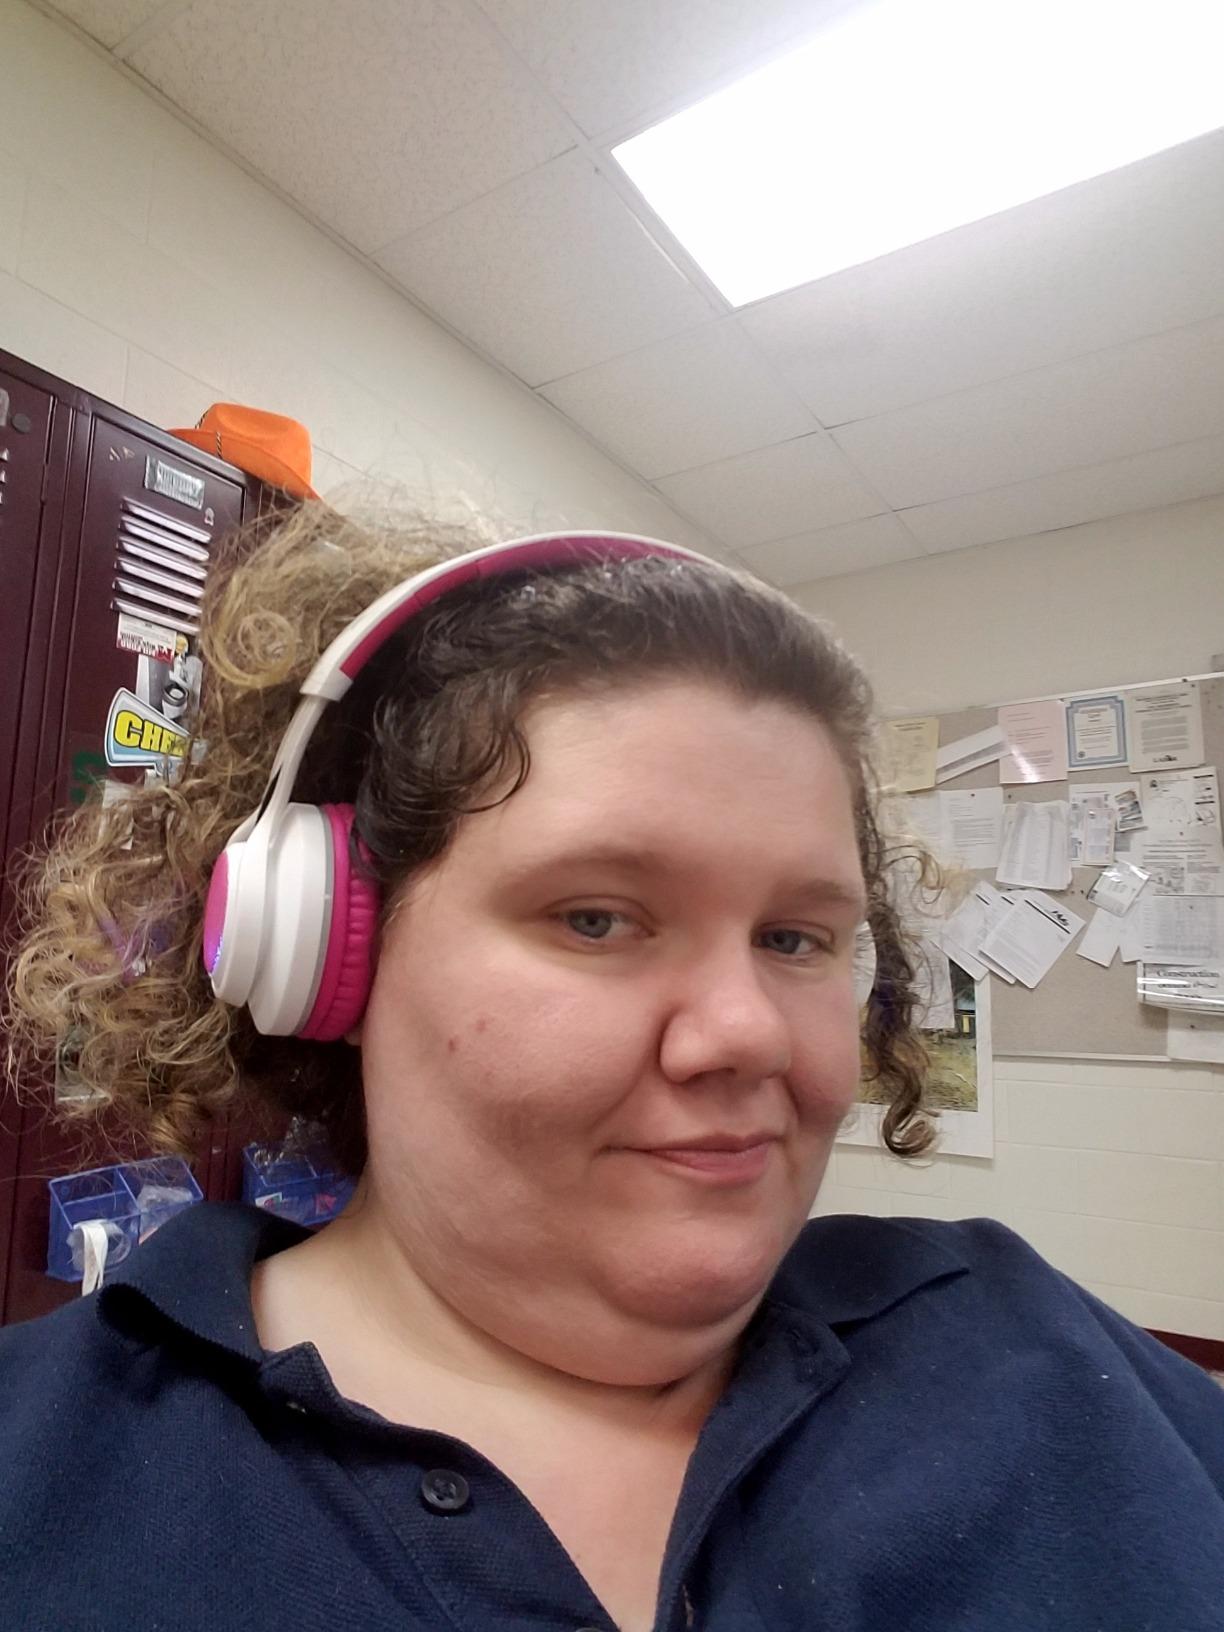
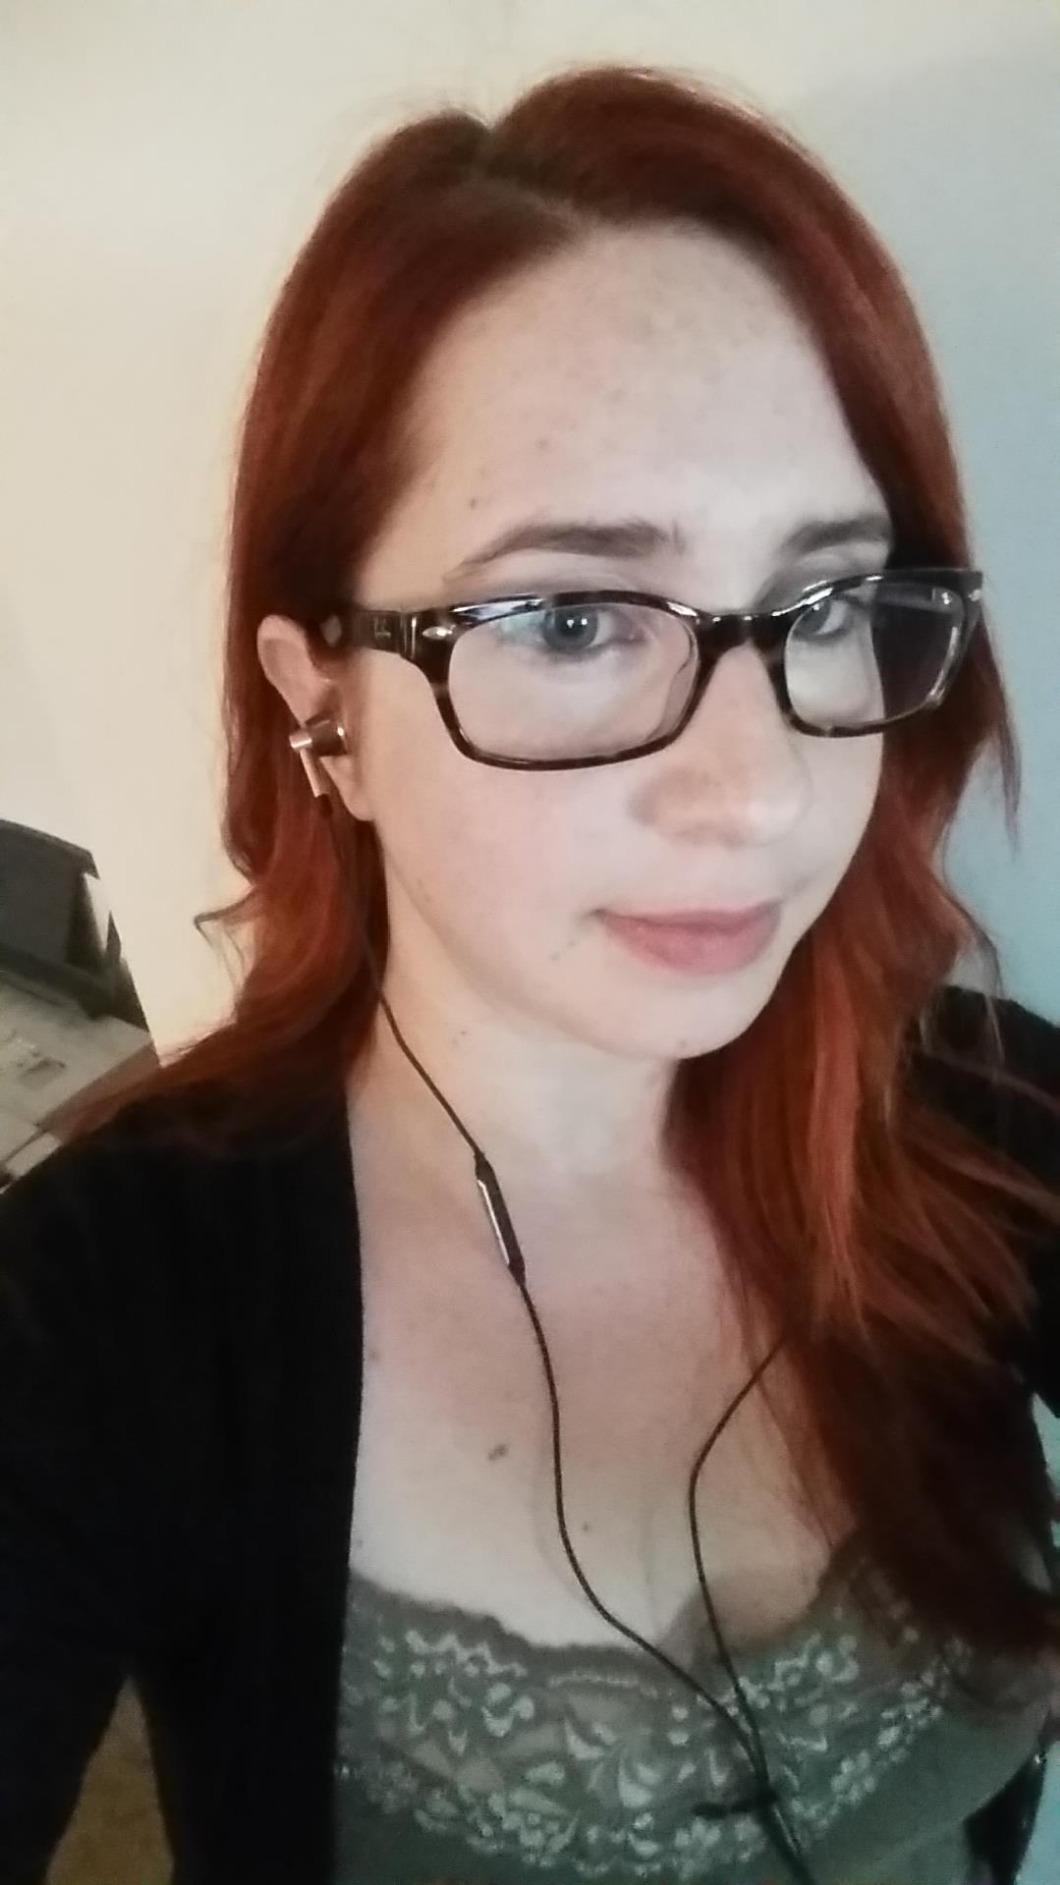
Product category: headphones
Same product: no